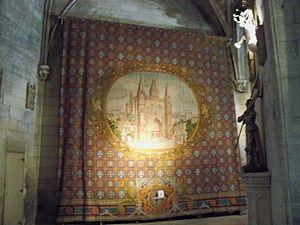
Tapis d'Avignon, à l'église de Saint Pierre d'Avignon, Vaucluse
La basilique Saint-Pierre est une église de style gothique située à Avignon sur la place Saint-Pierre. Édifiée à l'emplacement d'une première construction du VIIᵉ siècle, sa reconstruction actuelle date de 1358.